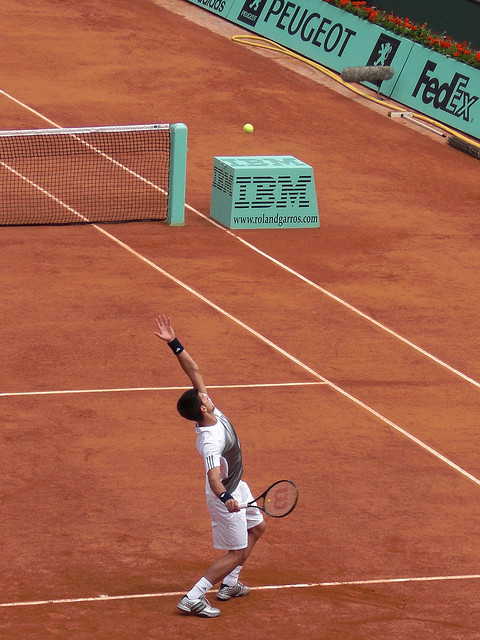
người đàn ông đang chơi tennis trên sân